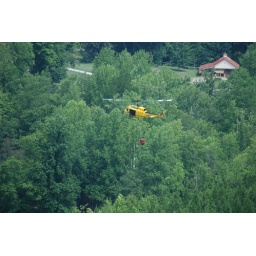
For reference, the road above the barn is Silver Creek Rd near Martin Arledge Rd.